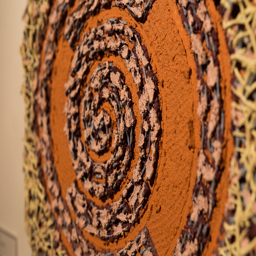
close up of the texture on one of paintings